Orchestration

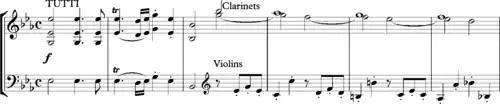
Mozart Piano Concerto K482 first movement bars 7–12.

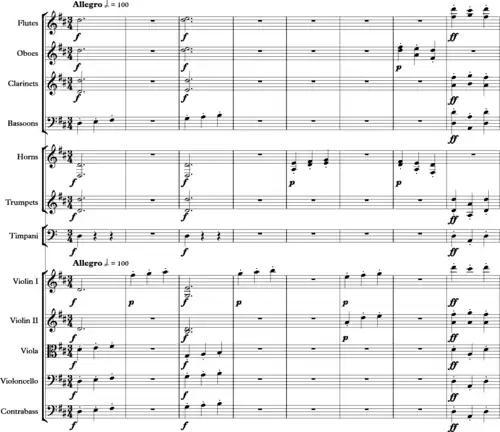
Symphony 2 scherzo bars 1-8

Another example of Haydn's imagination and ingenuity that shows how well he understood how orchestration can support harmony may be found in the concluding bars of the second movement of his Symphony No. 94 (the "Surprise Symphony".) Here, the oboes and bassoons take over the theme, while sustained chords in the strings accompany it with "soft, but very dissonant harmony. " Flute, Horns and timpani add to the mix, all contributing to the "air of uncanny poignancy" that characterises this atmospheric conclusion.